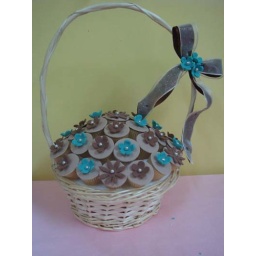
Cup cake in basket